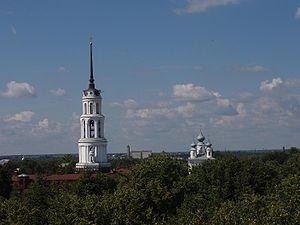
Liste des églises orthodoxes et des clochers les plus hauts du monde dont la hauteur dépasse 70 mètres.
Chouïa est une ville de l'oblast d'Ivanovo, en Russie, et le centre administratif du raïon de Chouïa. Sa population s'élevait à 58 570 habitants en 2014.